Holiday Love

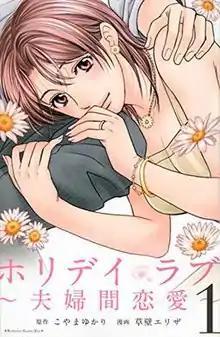
Cover of the first manga volume.

is a Japanese manga series written by Yukari Koyama and illustrated by Eliza Kusakabe. It was serialized online in DeNA's Manga Box app in multiple languages since September 2014 and published in print by Kodansha in five volumes. An 8-episode live-action drama adaptation aired on TV Asahi from January 26 to March 16, 2018, and a 20-episode original net animation adaptation premiered on Production I.G's Anime Beans app on August 3, 2018.